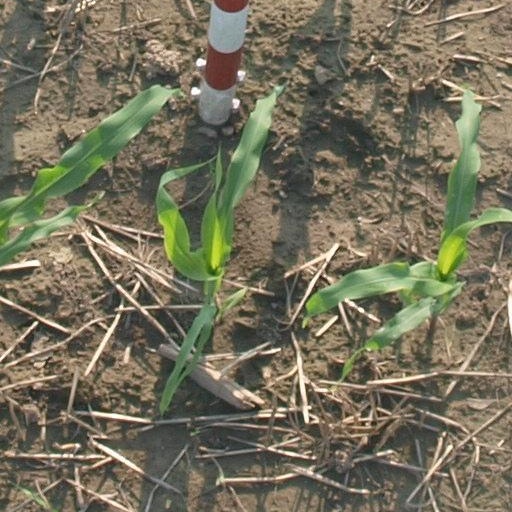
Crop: maize; corn